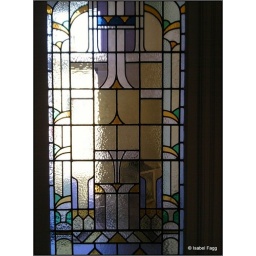
Window in van Gogh's house of birth